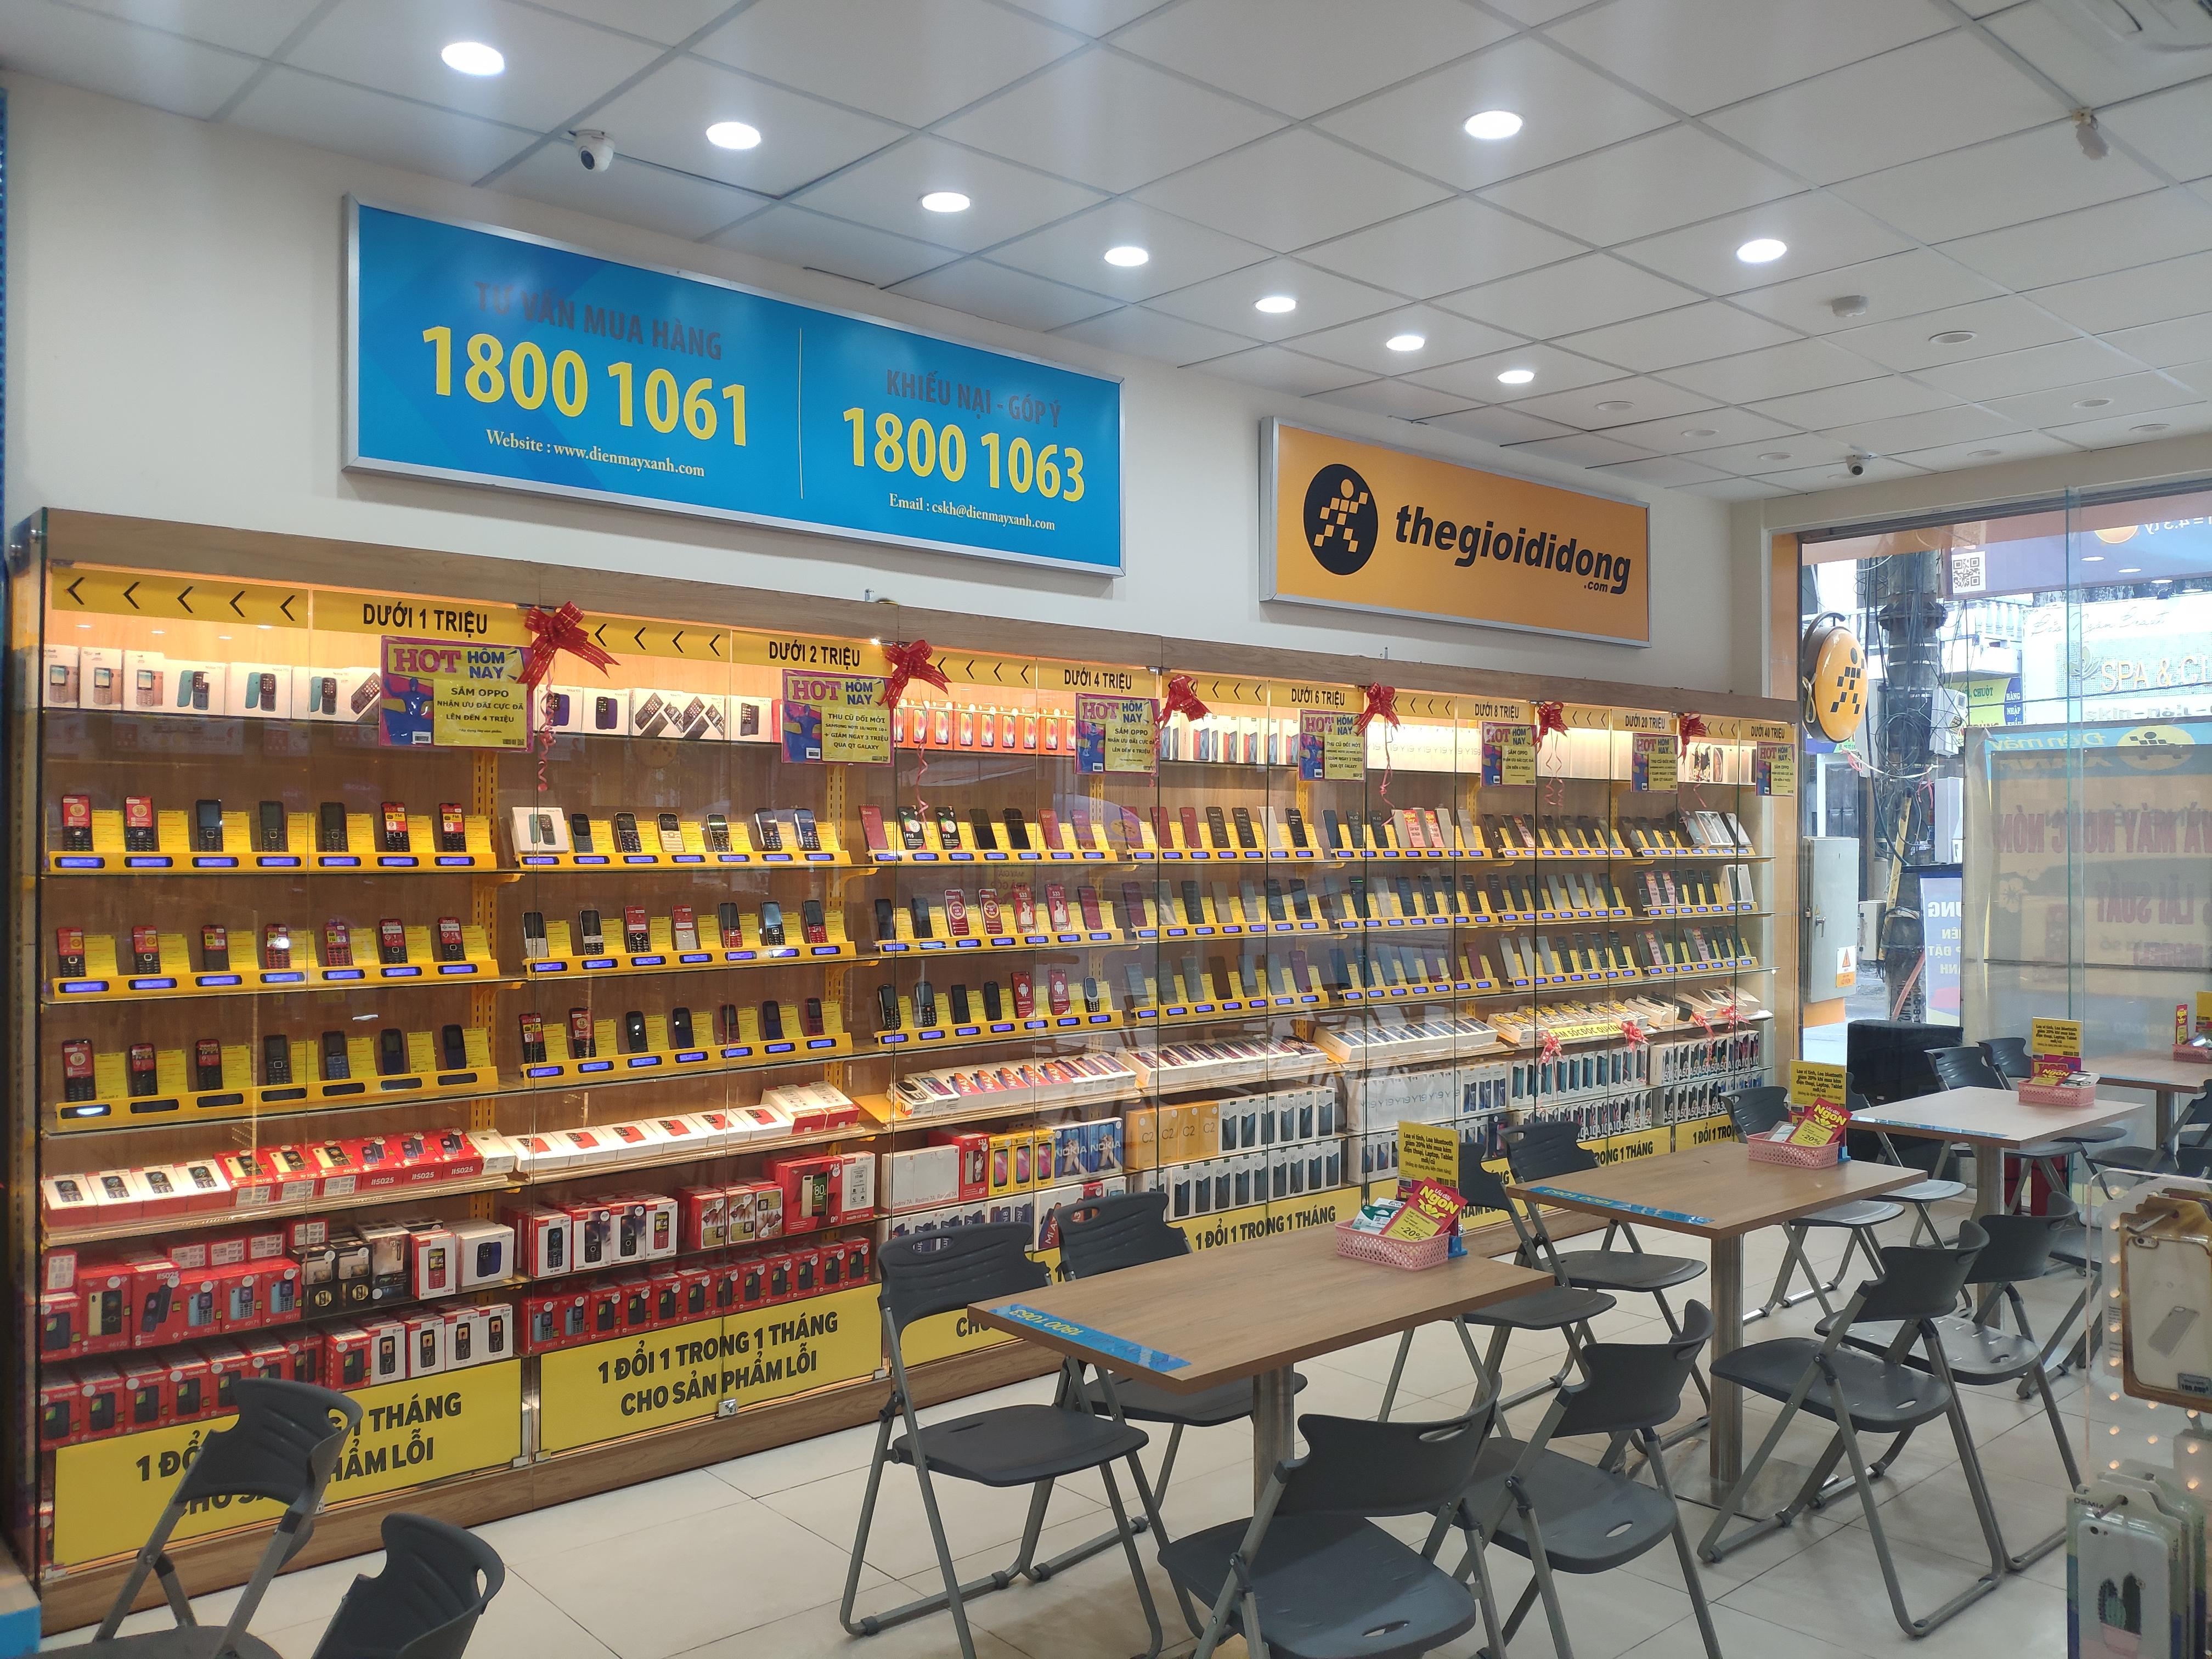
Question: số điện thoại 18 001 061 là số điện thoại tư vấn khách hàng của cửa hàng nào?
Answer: cửa hàng thegioididong